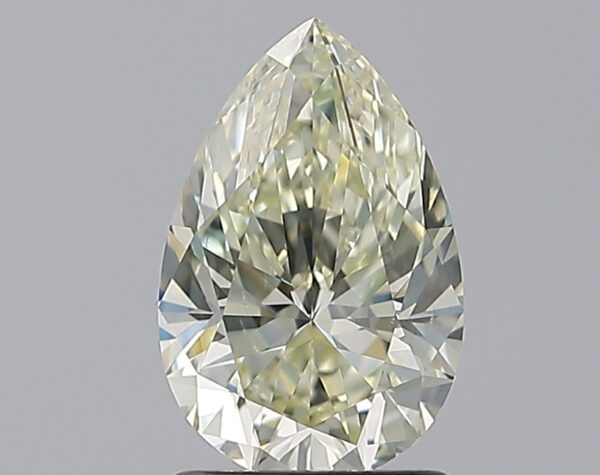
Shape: pear
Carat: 1.5
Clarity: VS2
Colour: N
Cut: EX
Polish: EX
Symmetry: EX
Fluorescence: ST
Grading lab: GIA
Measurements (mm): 9.64 x 6.34 x 4.05